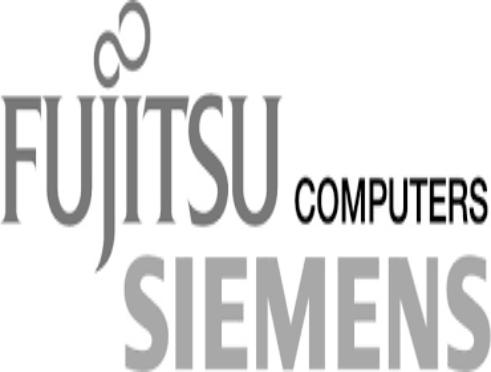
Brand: Fujitsu Siemens
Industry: Electronic